Greg Wencel

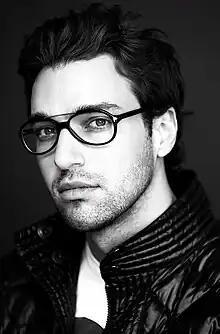

Wencel was discovered by the Editor-in-Chief of "FASHION" magazine, Ceri Marsh. He has appeared as a beauty expert on "Entertainment Tonight Canada", "FashionTelevision", "Star Daily", and "eTalk Daily", and he was also the creative director for hair and makeup for the reality television show "Canada's Next Top Model, Cycle 1" (CNTM). During the second episode of CNTM, he was the featured guest judge. He has worked with celebrities including Carrie-Anne Moss, Chantal Kreviazuk, Fergie, Good Charlotte, Hilary Duff, Katy Perry, Molly Sims, Natasha Bedingfield, Pussycat Dolls, Lady Gaga, Taylor Swift, Robyn, supermodel Coco Rocha, Vogue Japan Editor Anna Dello Russo, Irina Lazareanu, Drew Barrymore and Rachel McAdams, who claimed that Wencel gave her "one of the best damn haircuts my head has ever seen!"